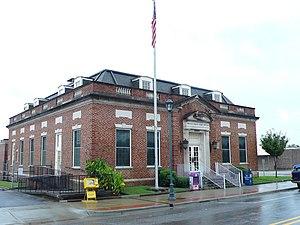
La ville américaine d’Attalla est située dans le comté d'Etowah, dans l’État de l’Alabama. En 2010, sa population s’élevait à 6 048 habitants.